Mishnah

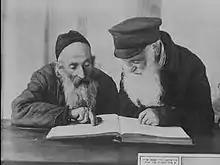
Mishna study, Pinsk 1924

The Mishnah teaches the oral traditions by example, presenting actual cases being brought to judgment, usually along with (i) the "debate" on the matter, and (ii) the judgment that was given by a notable rabbi based on halakha, mitzvot, and spirit of the teaching ("Torah") that guided his decision.